Operation Cobra

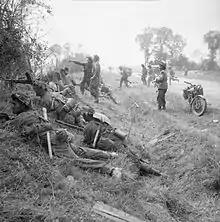
Men of the 1st Battalion, Welsh Guards, part of the 32nd Guards Brigade of the Guards Armoured Division, in action near Cagny, 19 July 1944

On 18 July, the British VIII and I Corps—to the east of Caen—launched Operation Goodwood. The offensive began with the largest air bombardment in support of ground forces yet, with more than 1,000 aircraft dropping of high explosive and fragmentation bombs from low altitude. German positions to the east of Caen were shelled by 400 artillery pieces and many villages were reduced to rubble but German artillery further to the south, on the Bourguébus Ridge, was outside the range of the British artillery and the defenders of Cagny and Émiéville were largely unscathed by the bombardment. This contributed to the losses suffered by Second Army, which sustained over 4,800 casualties. Principally an armored offensive in order to conserve infantry manpower, between 250 and 400 British tanks were put out of action, although recent examination suggests that only 140 were completely destroyed with an additional 174 damaged. The operation remains the largest tank battle ever fought by the British Army and resulted in the expansion of the Orne bridgehead and the capture of Caen on the south bank of the Orne.